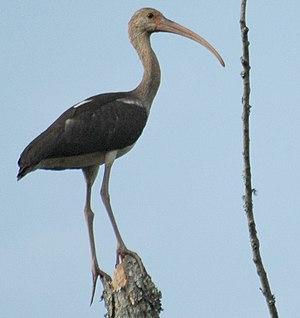
L'Ibis blanc est une espèce d'oiseaux appartenant à la famille des Threskiornithidae. Il est facilement reconnaissable à son plumage entièrement blanc, au repos, et à sa face, son bec et ses pattes roses ou rouges. Il est assez répandu dans les régions tropicales et sub-tropicales d'Amérique.